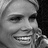
Emotion: happy